Dead Blondes and Bad Mothers

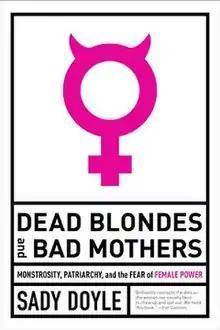
Front cover

Dead Blondes and Bad Mothers: Monstrosity, Patriarchy and the Fear of Female Power is a 2019 book by Jude Ellison Doyle. It explores the presentation of female bodies in literature, film and other media, particularly horror fiction and true crime, and proposes that these are reflective of patriarchal views: that a woman's body is a defect from a male body; that women should be controlled, and that their puberty or sexual autonomy are to be feared; and that men's criminality can be attributed to poor maternal influence. Case studies include "The Exorcist"s portrayal of female puberty, the murderer Ed Gein who inspired "Psycho" and the "Frankenstein" author Mary Shelley's real-life experiences relating to childbirth. The conclusion discusses witchcraft.